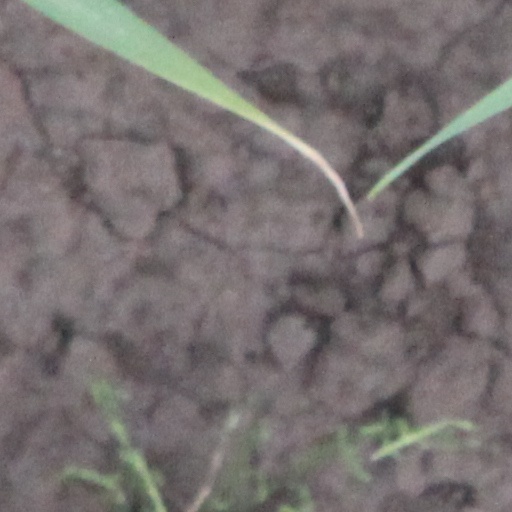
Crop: wheat